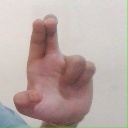
अक्षर: आ